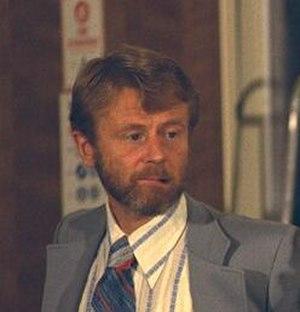
Tom Gehrels, né le 21 février 1925 à Haarlemmermeer et mort le 11 juillet 2011 à Tucson, est un astronome néerlando-américain.